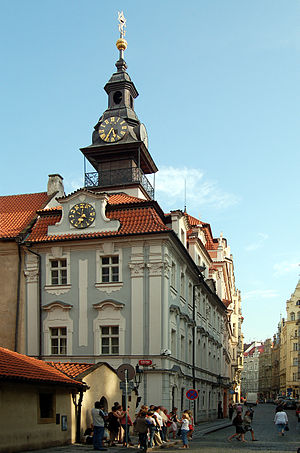
Josefov
Det jødiske rådhus i Josefov
Josefov er den mindste bydel i Prag og er beliggende ud til Vltava lige efter dennes store sving mod øst i byens centrum. Josefov ligger her på flodens højre bred og er helt omsluttet af Staré Město. Bydelen var tidligere byens jødiske ghetto.